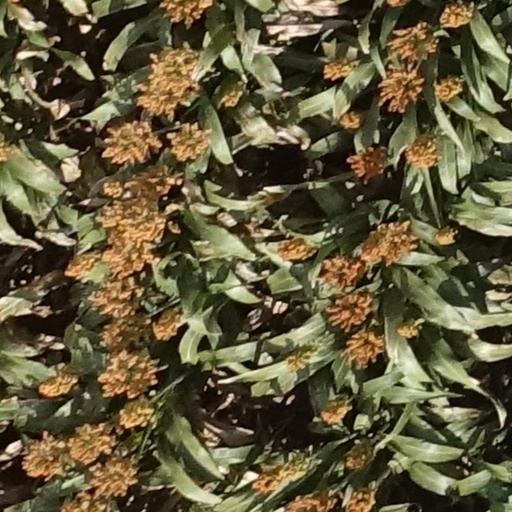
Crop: sorghum